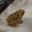
Label: frog